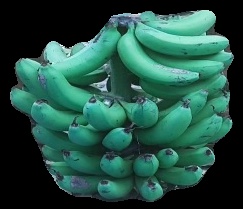
Variety: pachbale
Grade: grade3